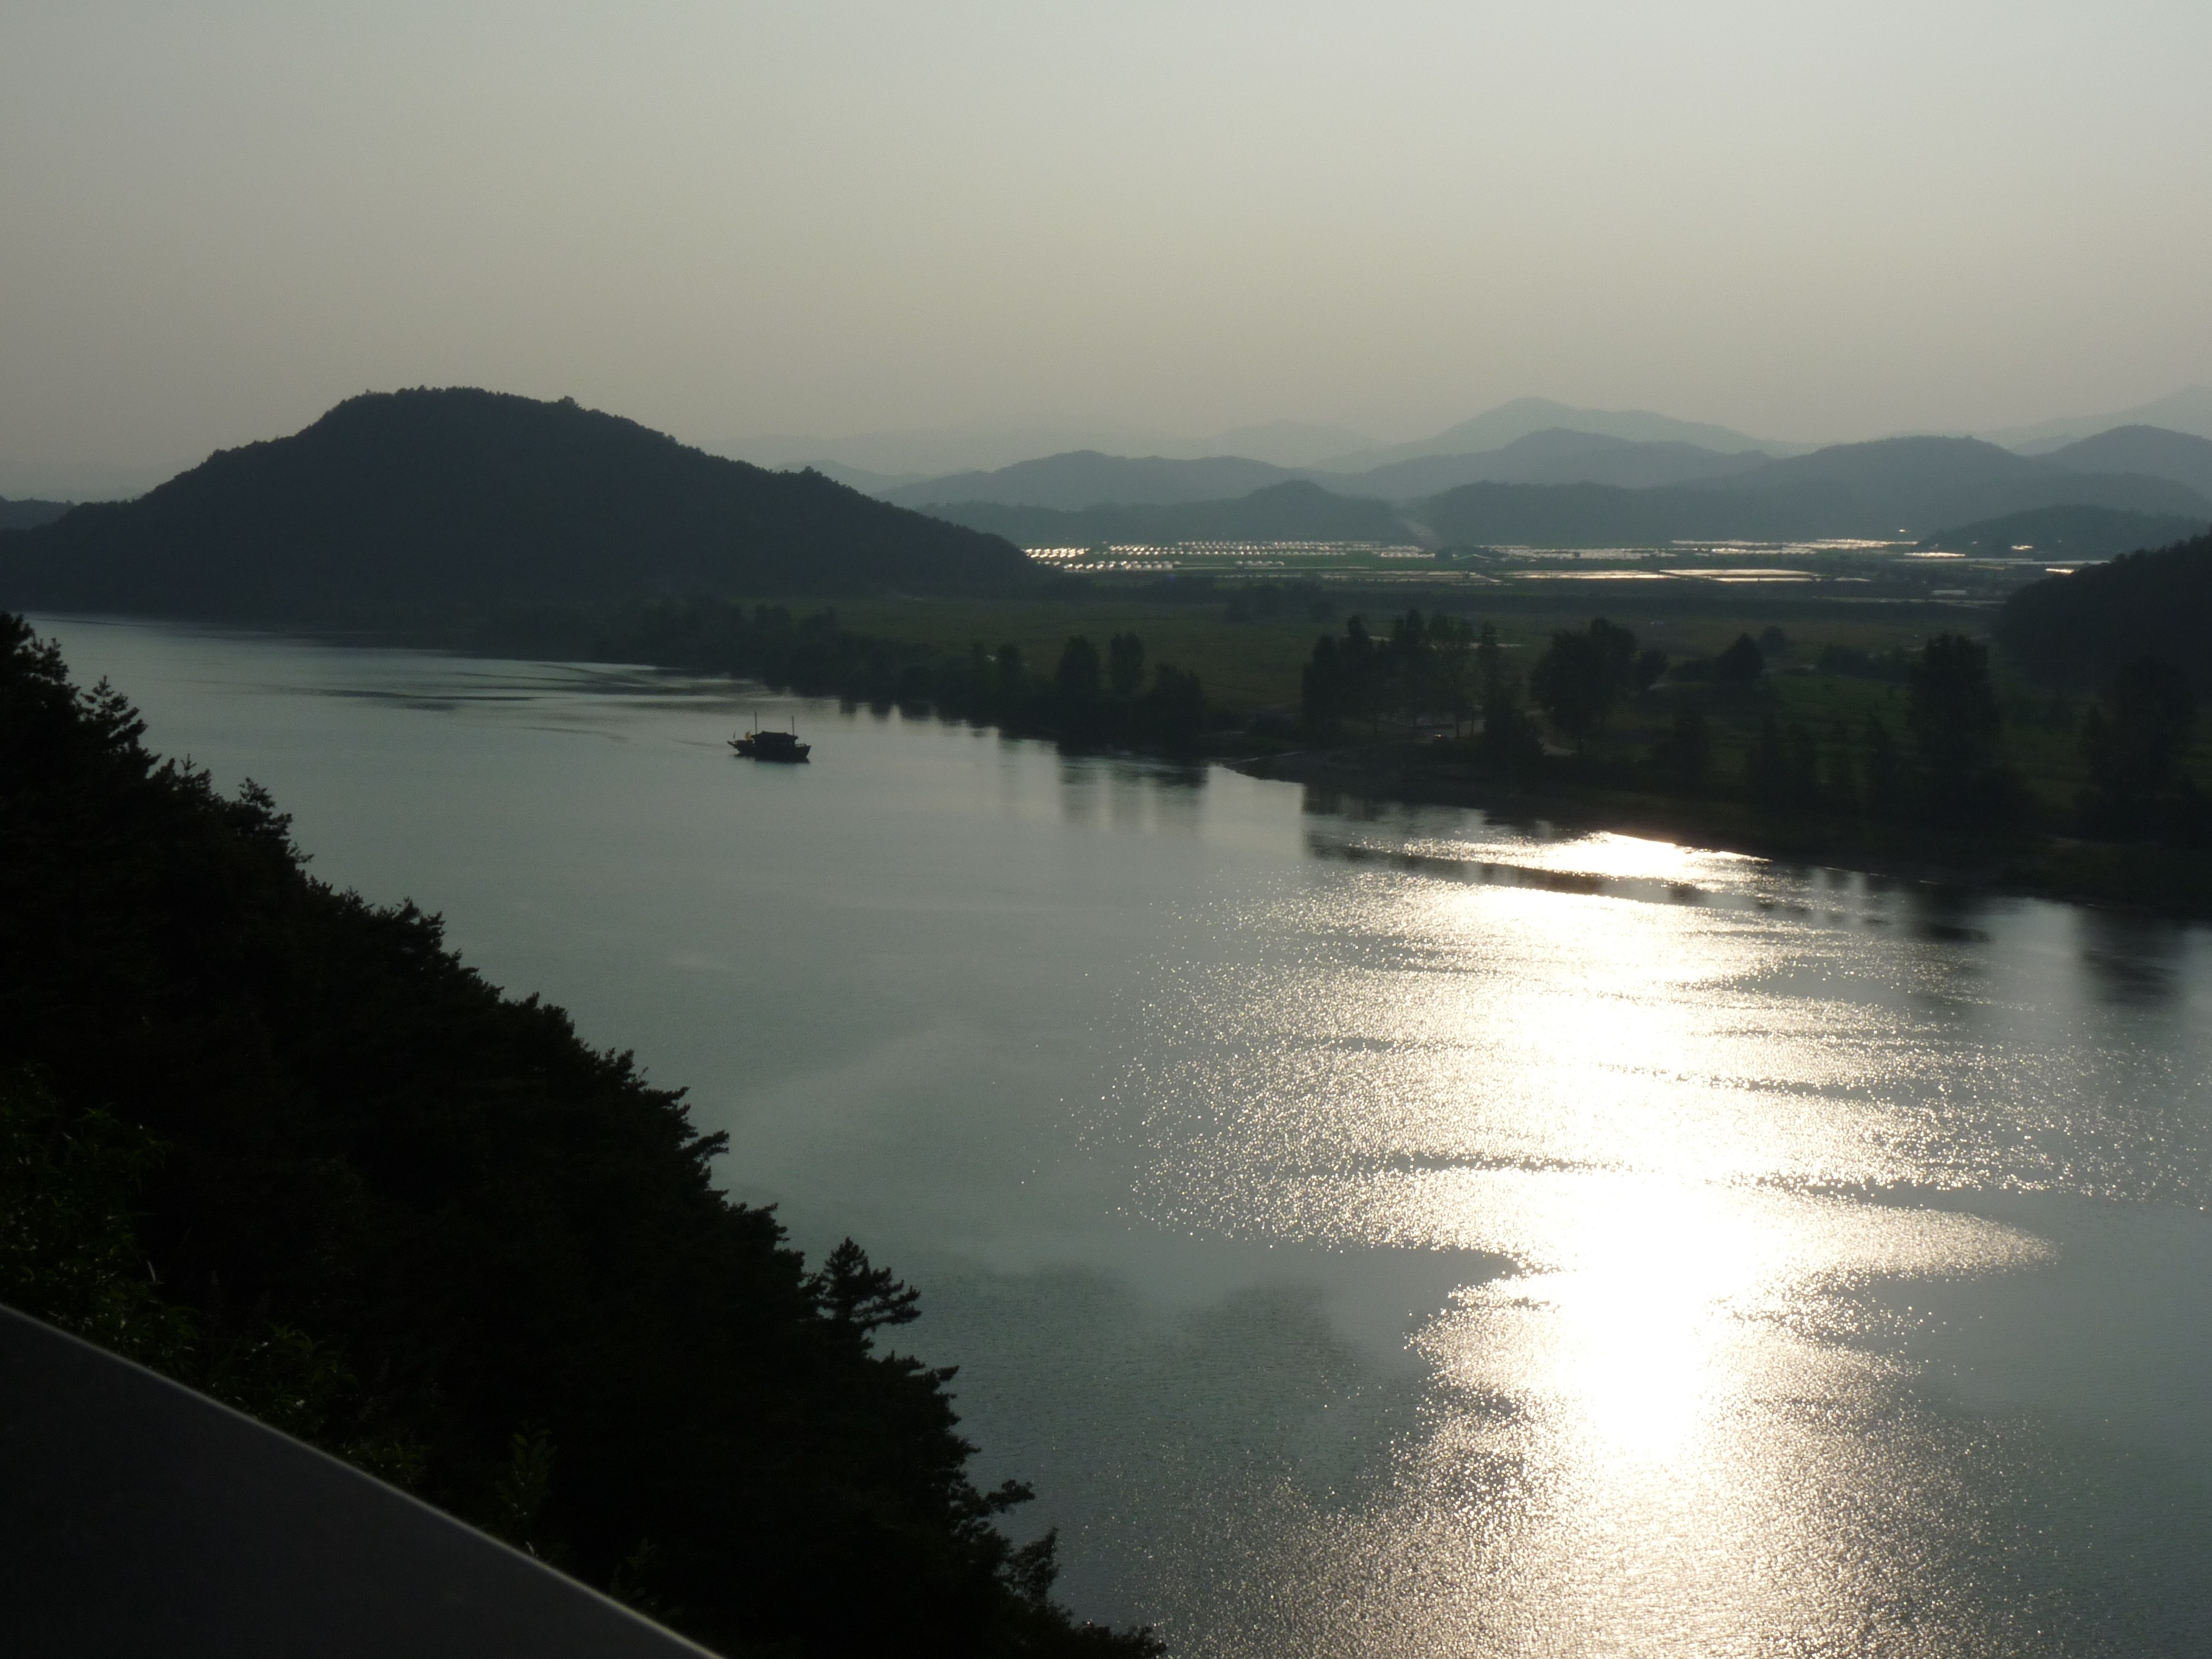
water, mountain, sunset, morning, lake, dawn, river, dusk, reflection, reservoir, body of water, in the evening, loch, evening glow, atmospheric phenomenon